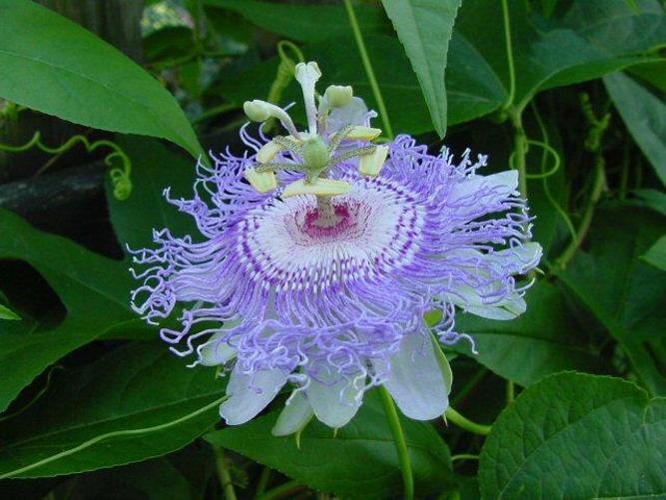
Label: passion flower